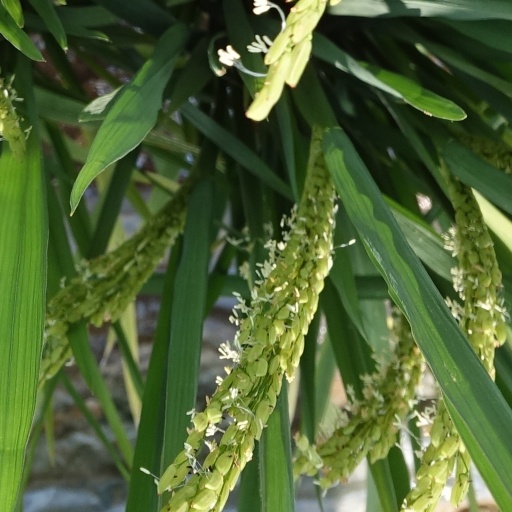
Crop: rice